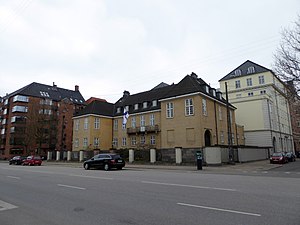
Grønningen (København) / Bygninger
Finlands ambassadørbolig.
Grønningen er en boulevard langs Kastellet i København. Den forbinder Bredgade og den krydsende Esplanaden med Oslo Plads og er anlagt 1905 efter nedrivningen af Husarkasernen. Der var flere arkitektkonkurrencer om, hvordan dette trekantede areal mellem Nyboder og Kastellet skulle bebygges. Gaden er anlagt på Kastellets udenværker, og det var sidste gang, at fæstningen blev decimeret.